Alexander Stewart, Earl of Buchan

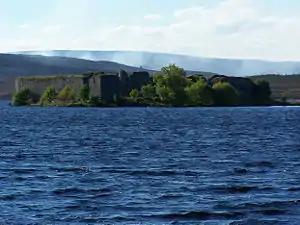
The "Wolf's Lair": Lochindorb Castle at Lochindorb in Badenoch, stronghold of Alexander.

Known in charters as Alexander "Senescalli" (Latin for Steward), first noted when, on 14 August 1370, he issued letters patent from Ruthven Castle undertaking to grant protection to the Bishop of Moray and all of his lands, men and property in Badenoch. His father, Robert the Steward, had acquired the lands of Badenoch probably from Euphemia, Countess of Moray who had become his second wife.